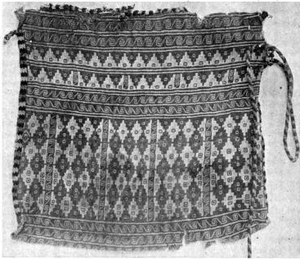
Dobbeltvævet stof
Bærepose i dobbeltvæv fra Peru.
Dobbeltvævet stof fremstilles ved